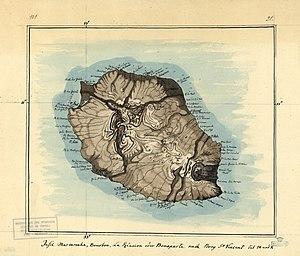
Jean-Baptiste Geneviève Marcellin Bory de Saint-Vincent est un naturaliste, officier et homme politique français né le 6 juillet 1778 à Agen et mort le 22 décembre 1846 à Paris. Biologiste et géographe, il s'est notamment intéressé à la volcanologie, à la botanique et à la systématique.